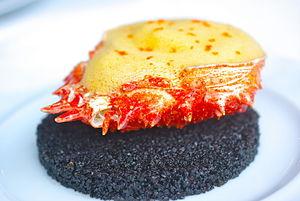
Araignée de Mer en coque Glacée, jus de presse
Christian Le Squer est un chef cuisinier français né le 30 septembre 1962 à Plouhinec dans le Morbihan, en Bretagne.